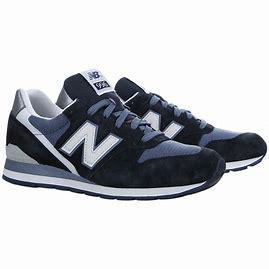
Brand: New
Model: Balance New Balance 996 Series